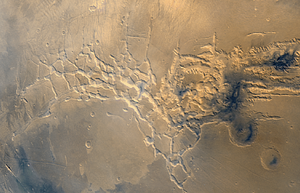
Noctis Labyrinthus est un important relief en forme de canyons entrecroisés situé sur la planète Mars dans le quadrangle de Phoenicis Lacus par 6,15° S, 267,133° E, au centre du renflement de Tharsis, bordant Syria Planum au nord et formant l'extrémité occidentale de Valles Marineris.